Path (Toronto)

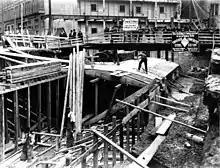
Toronto's first public pedestrian tunnel under construction . The tunnels connected the buildings of the Eaton's Annex.

In 1900, the Eaton's department store constructed a tunnel underneath James Street, allowing shoppers to walk between the Eaton's main store at Yonge and Queen streets and the Eaton's Annex located behind the (then) City Hall. It was the first underground pedestrian pathway in Toronto and is often credited as a historic precursor to the current Path network. The original Eaton's tunnel is still in use as part of the Path system, although today it connects Toronto Eaton Centre to the Bell Trinity Square office complex on the site of the former Annex building.